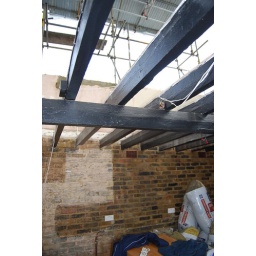
Standing in the kitchen when there was no floor or roof upstairs.